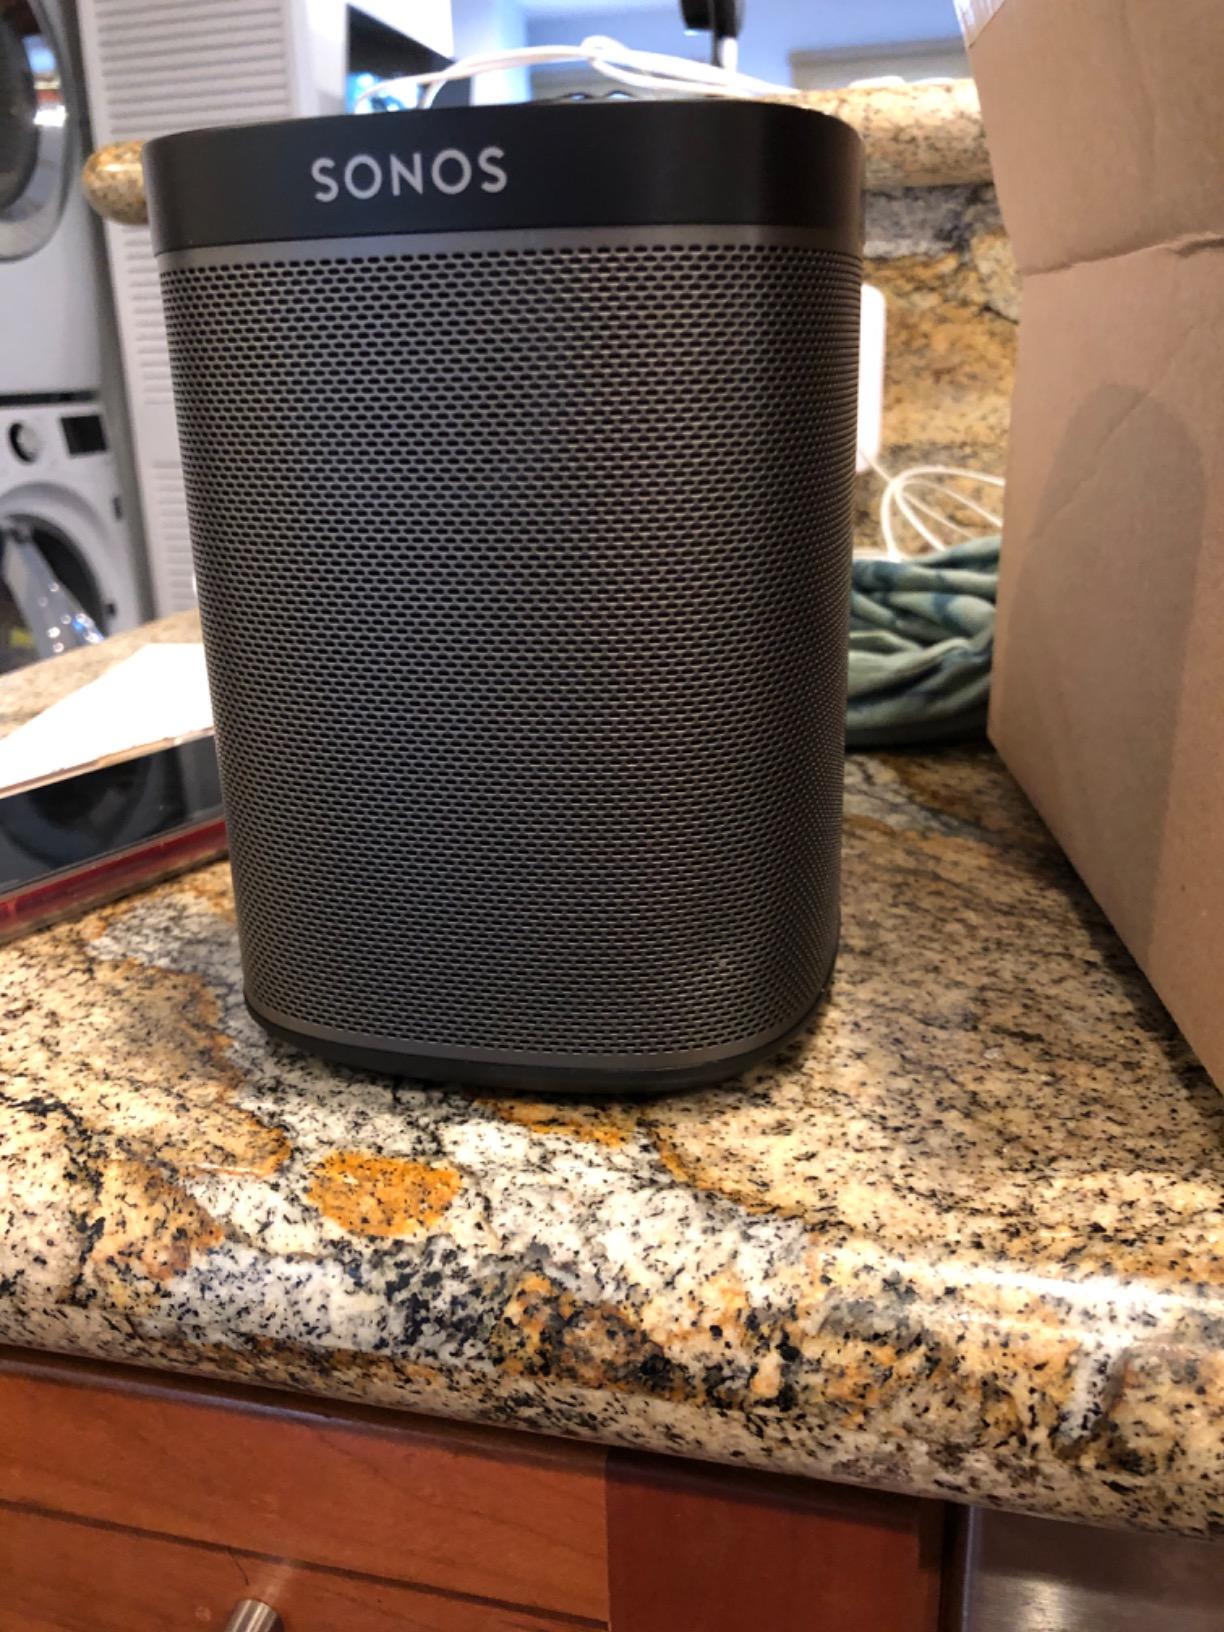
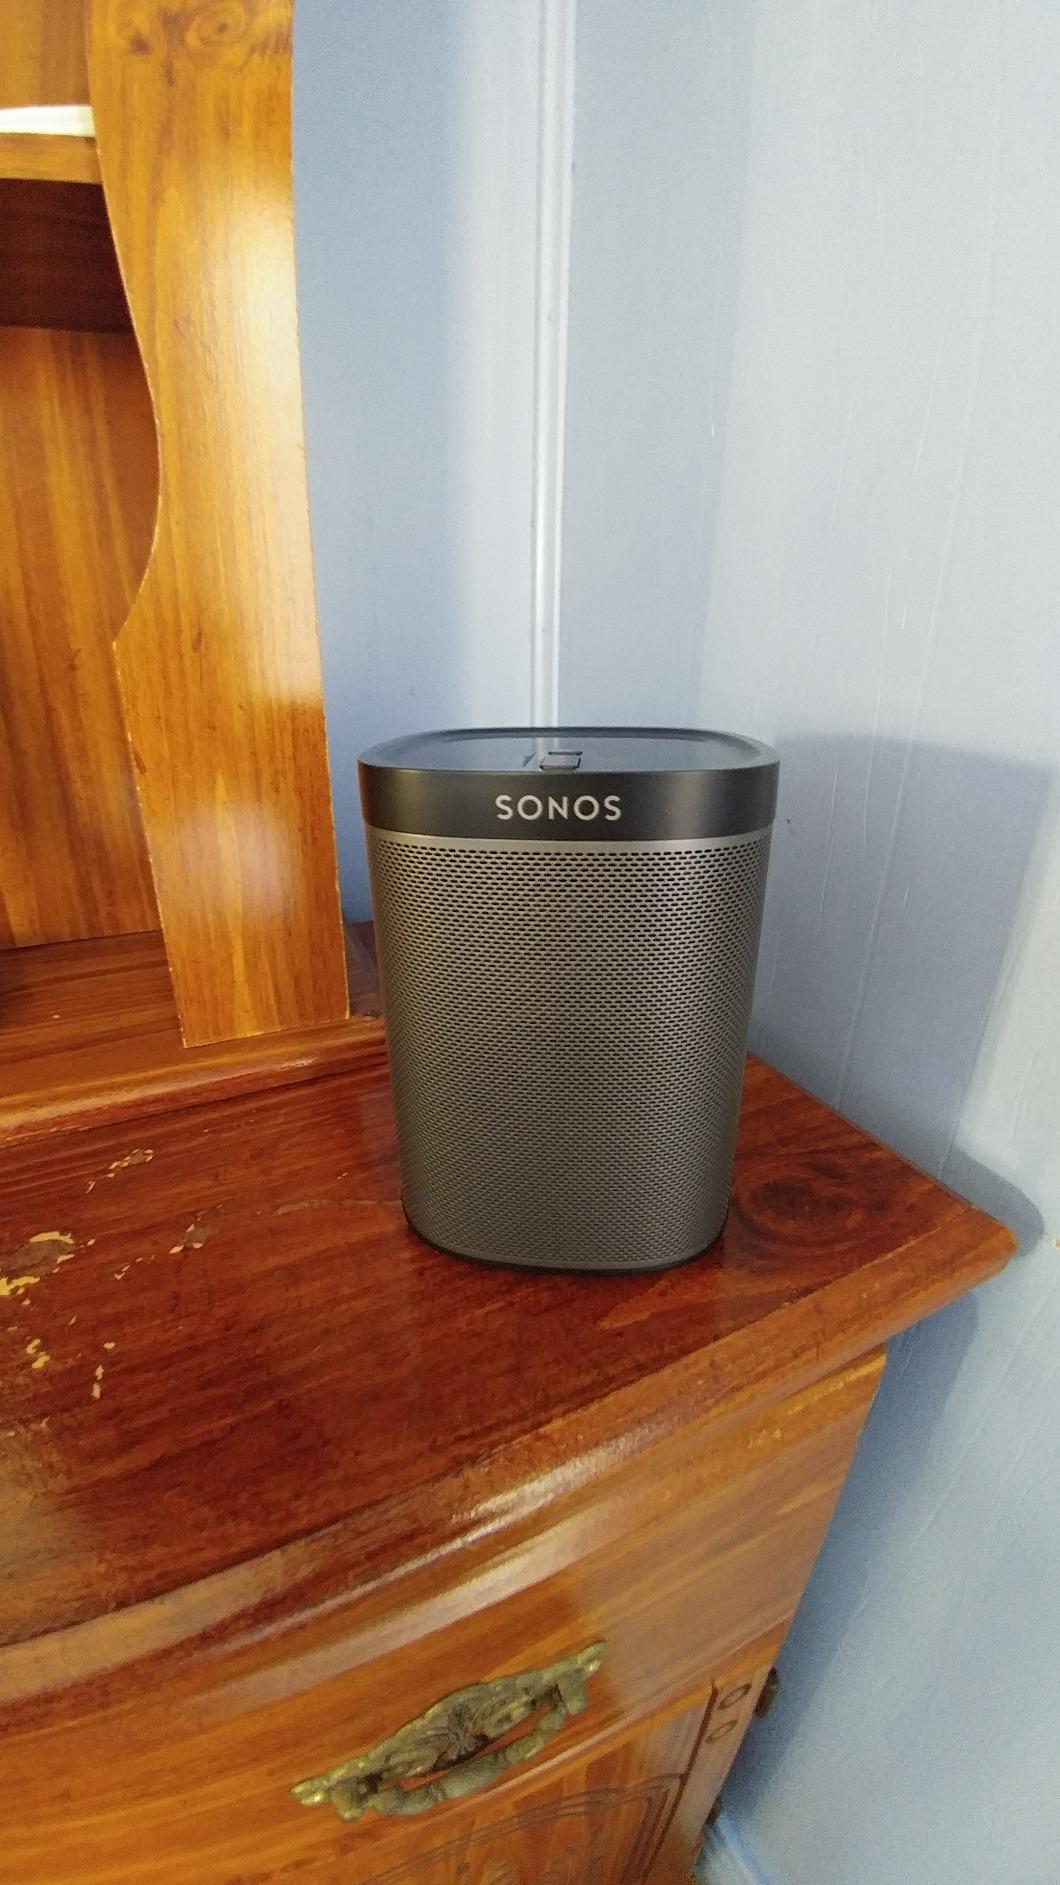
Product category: speaker
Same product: yes